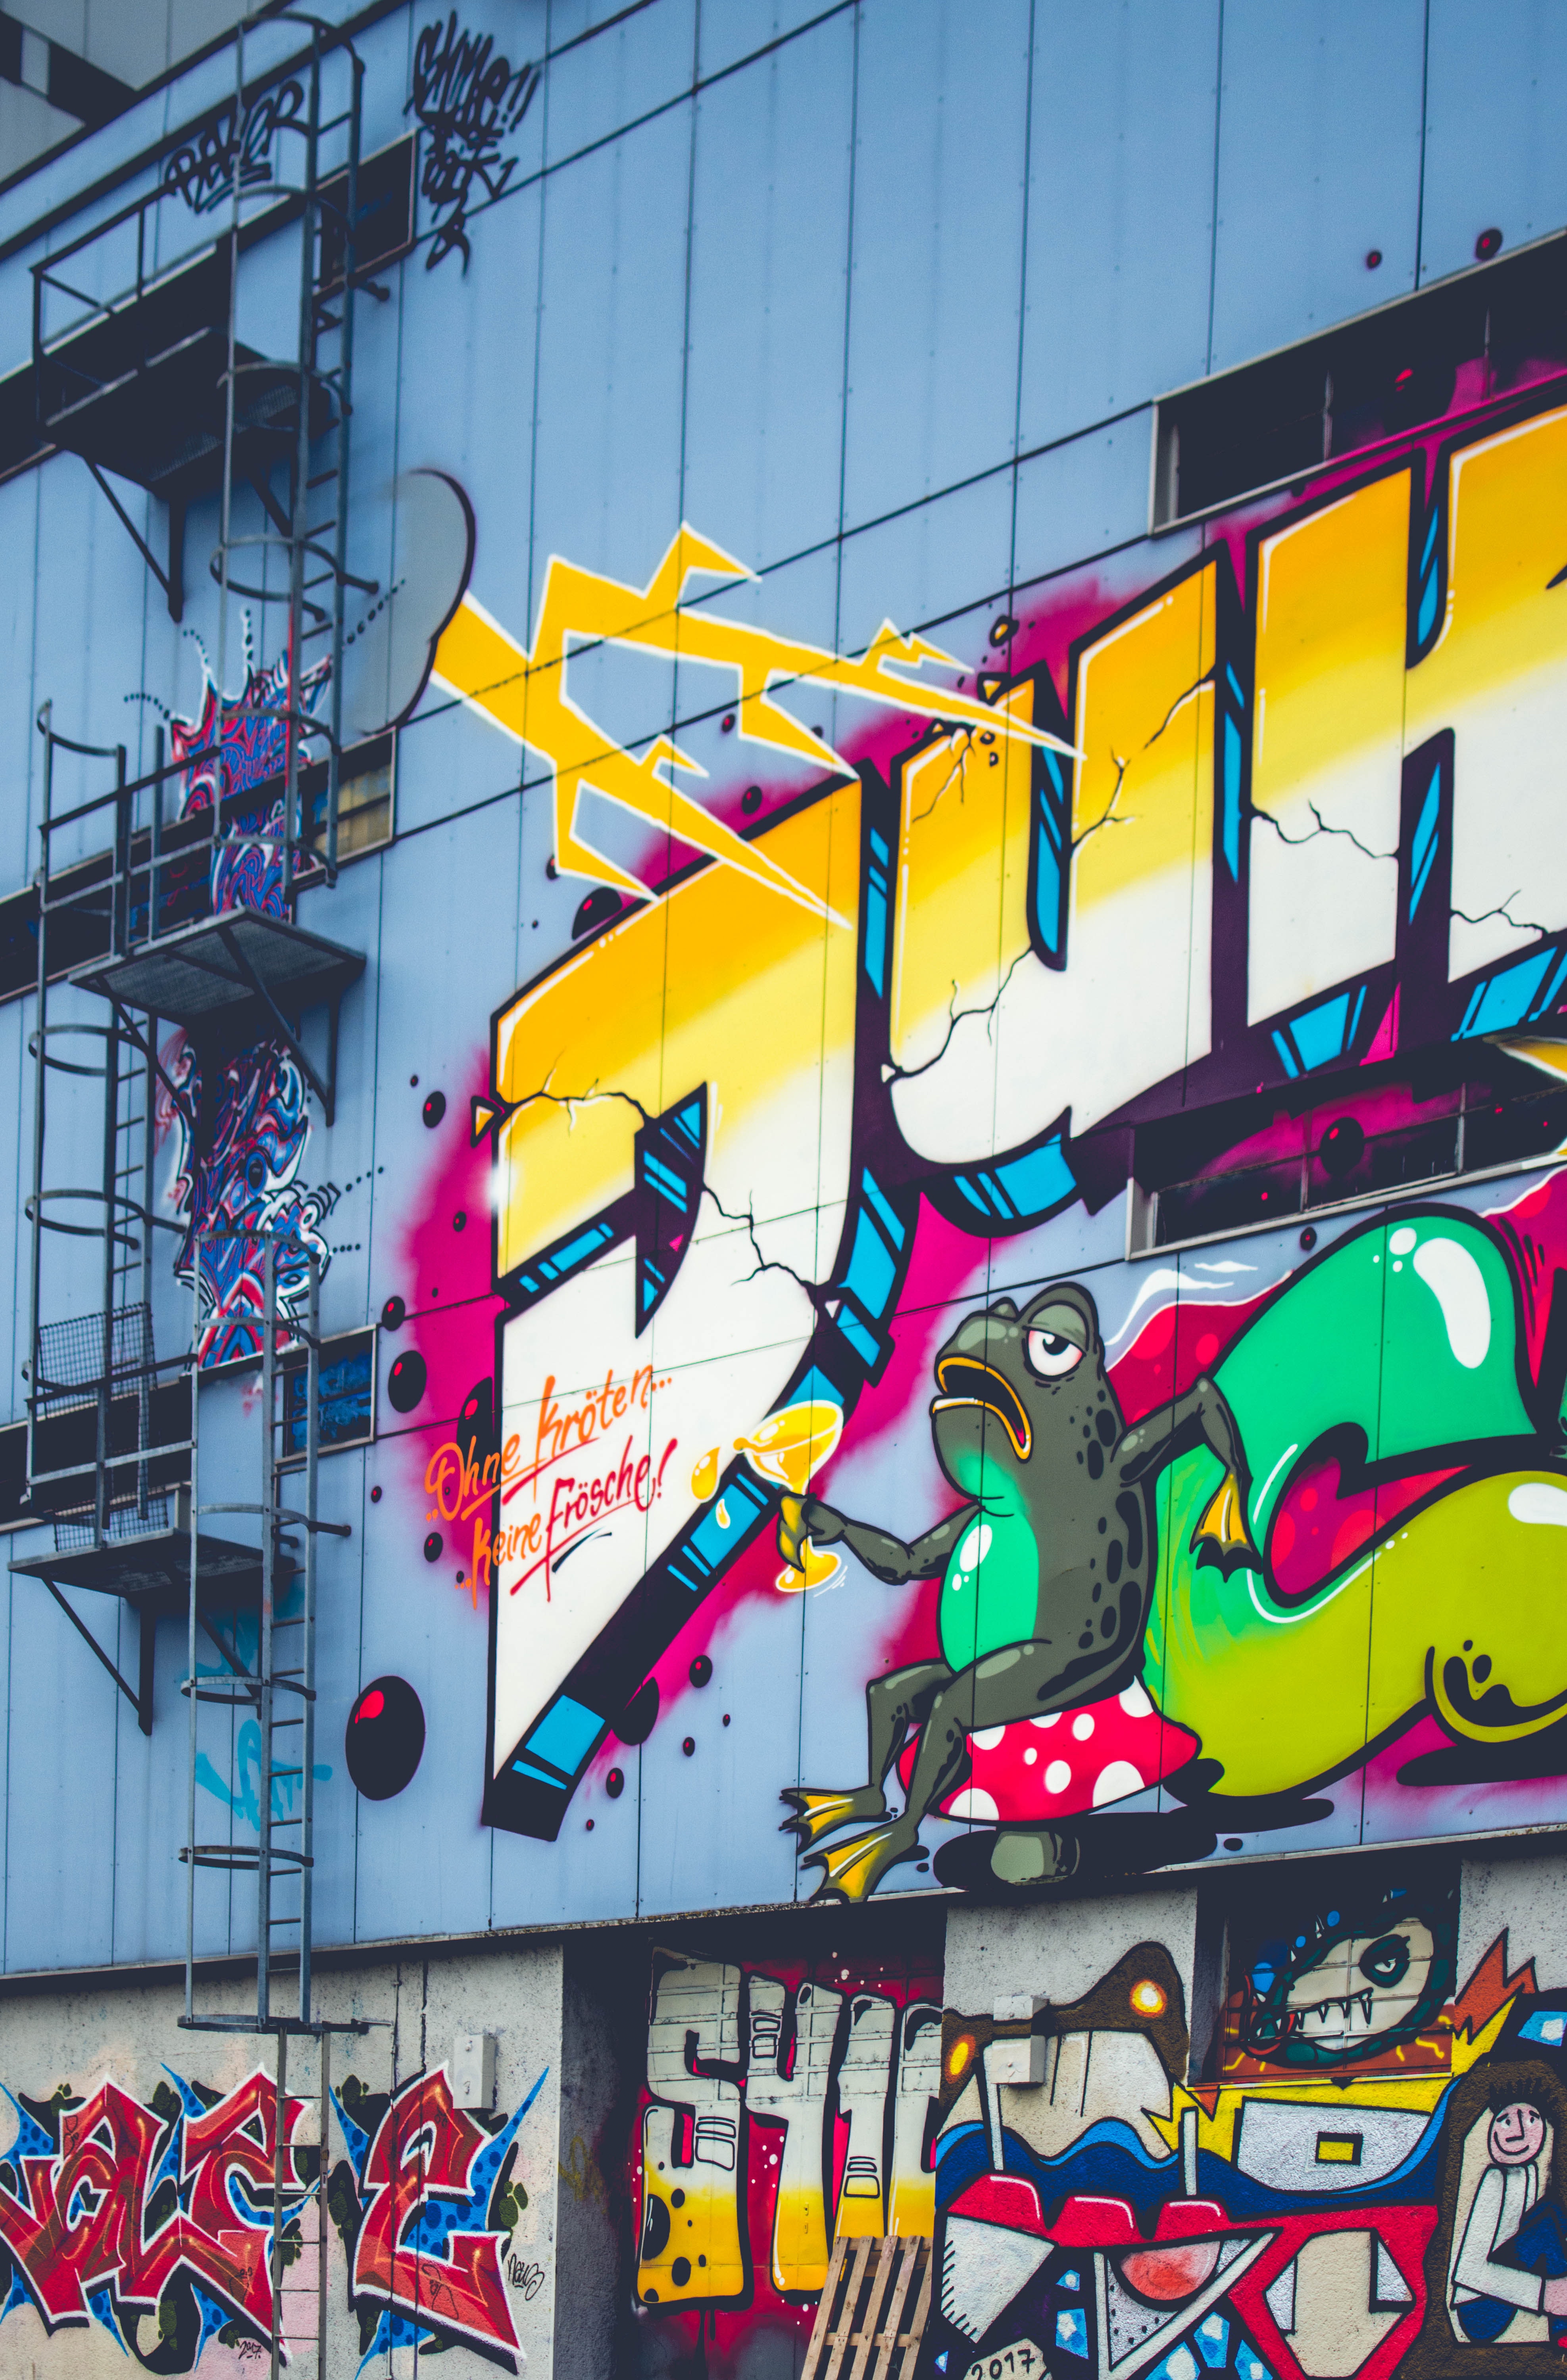
graffiti, art, street art, graphic design, line, visual arts, modern art, mural, font, graphics, architecture, facade